Percival Prentice

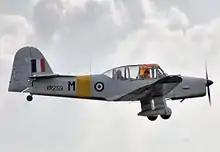
A preserved Percival Prentice giving a pleasure flight in 2007

In 1956 252 redundant RAF Prentices were bought by Aviation Traders Ltd, a company owned by Freddie Laker. and were stored at Stansted and Southend. Most were eventually scrapped but 28 were converted for civil use with two seats and two jumpseats behind the two pilots' seats, separated by a structure which housed the original 4-channel radio. This version had quite poor performance with four passengers. One aircraft (G-AOKL) was based at Stansted Aerodrome near London around 1963 and used by the resident parachute club for parachuting with at least three jumpers. One aircraft (G-APJE) was converted to a seven-seat layout for pleasure flights operated by Jock Maitland at Ramsgate Airport. A nine-seater was under development at Southend to have been fitted with Gipsy Queen 70-2 but the project was abandoned before flight. One (G-AOPL) was acquired from Shackleton Aviation at Sywell by Captain Jon Cousens, a Desert Intelligence Officer in the Trucial Oman Scouts and flown to Sharjah in 1967; later being flown on to South Africa where it remained until it ceased flying.